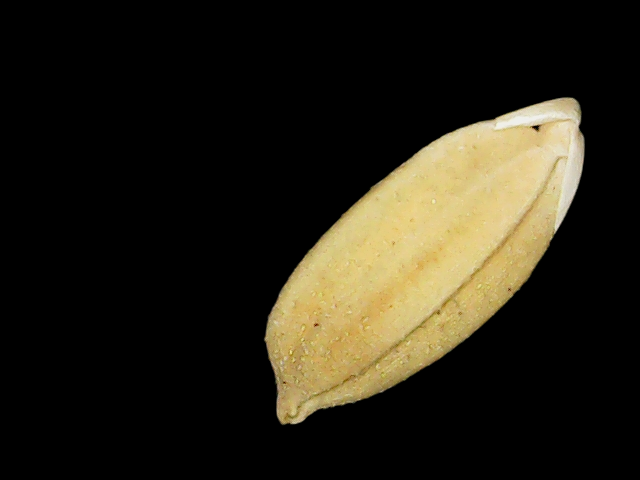
Rice variety: Binadhan08